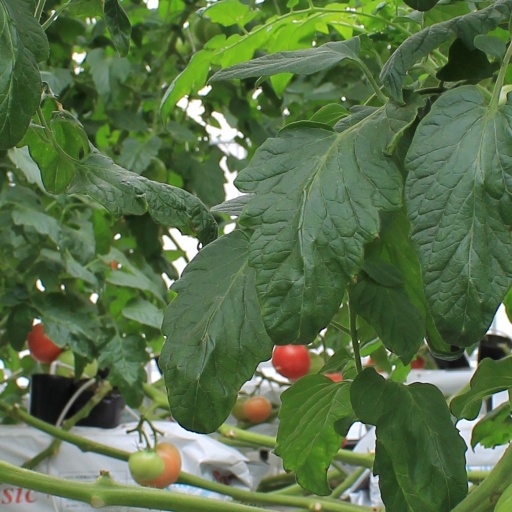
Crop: tomato